Fateh (1991 film)

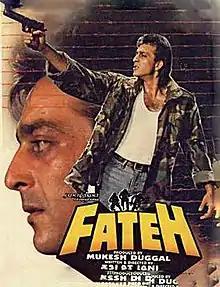
movie poster

Fateh is a 1991 Hindi action drama film directed by Talat Jani, starring Sanjay Dutt, Suresh Oberoi, Paresh Rawal and Sonam as leads. Film was average earner at the box office.